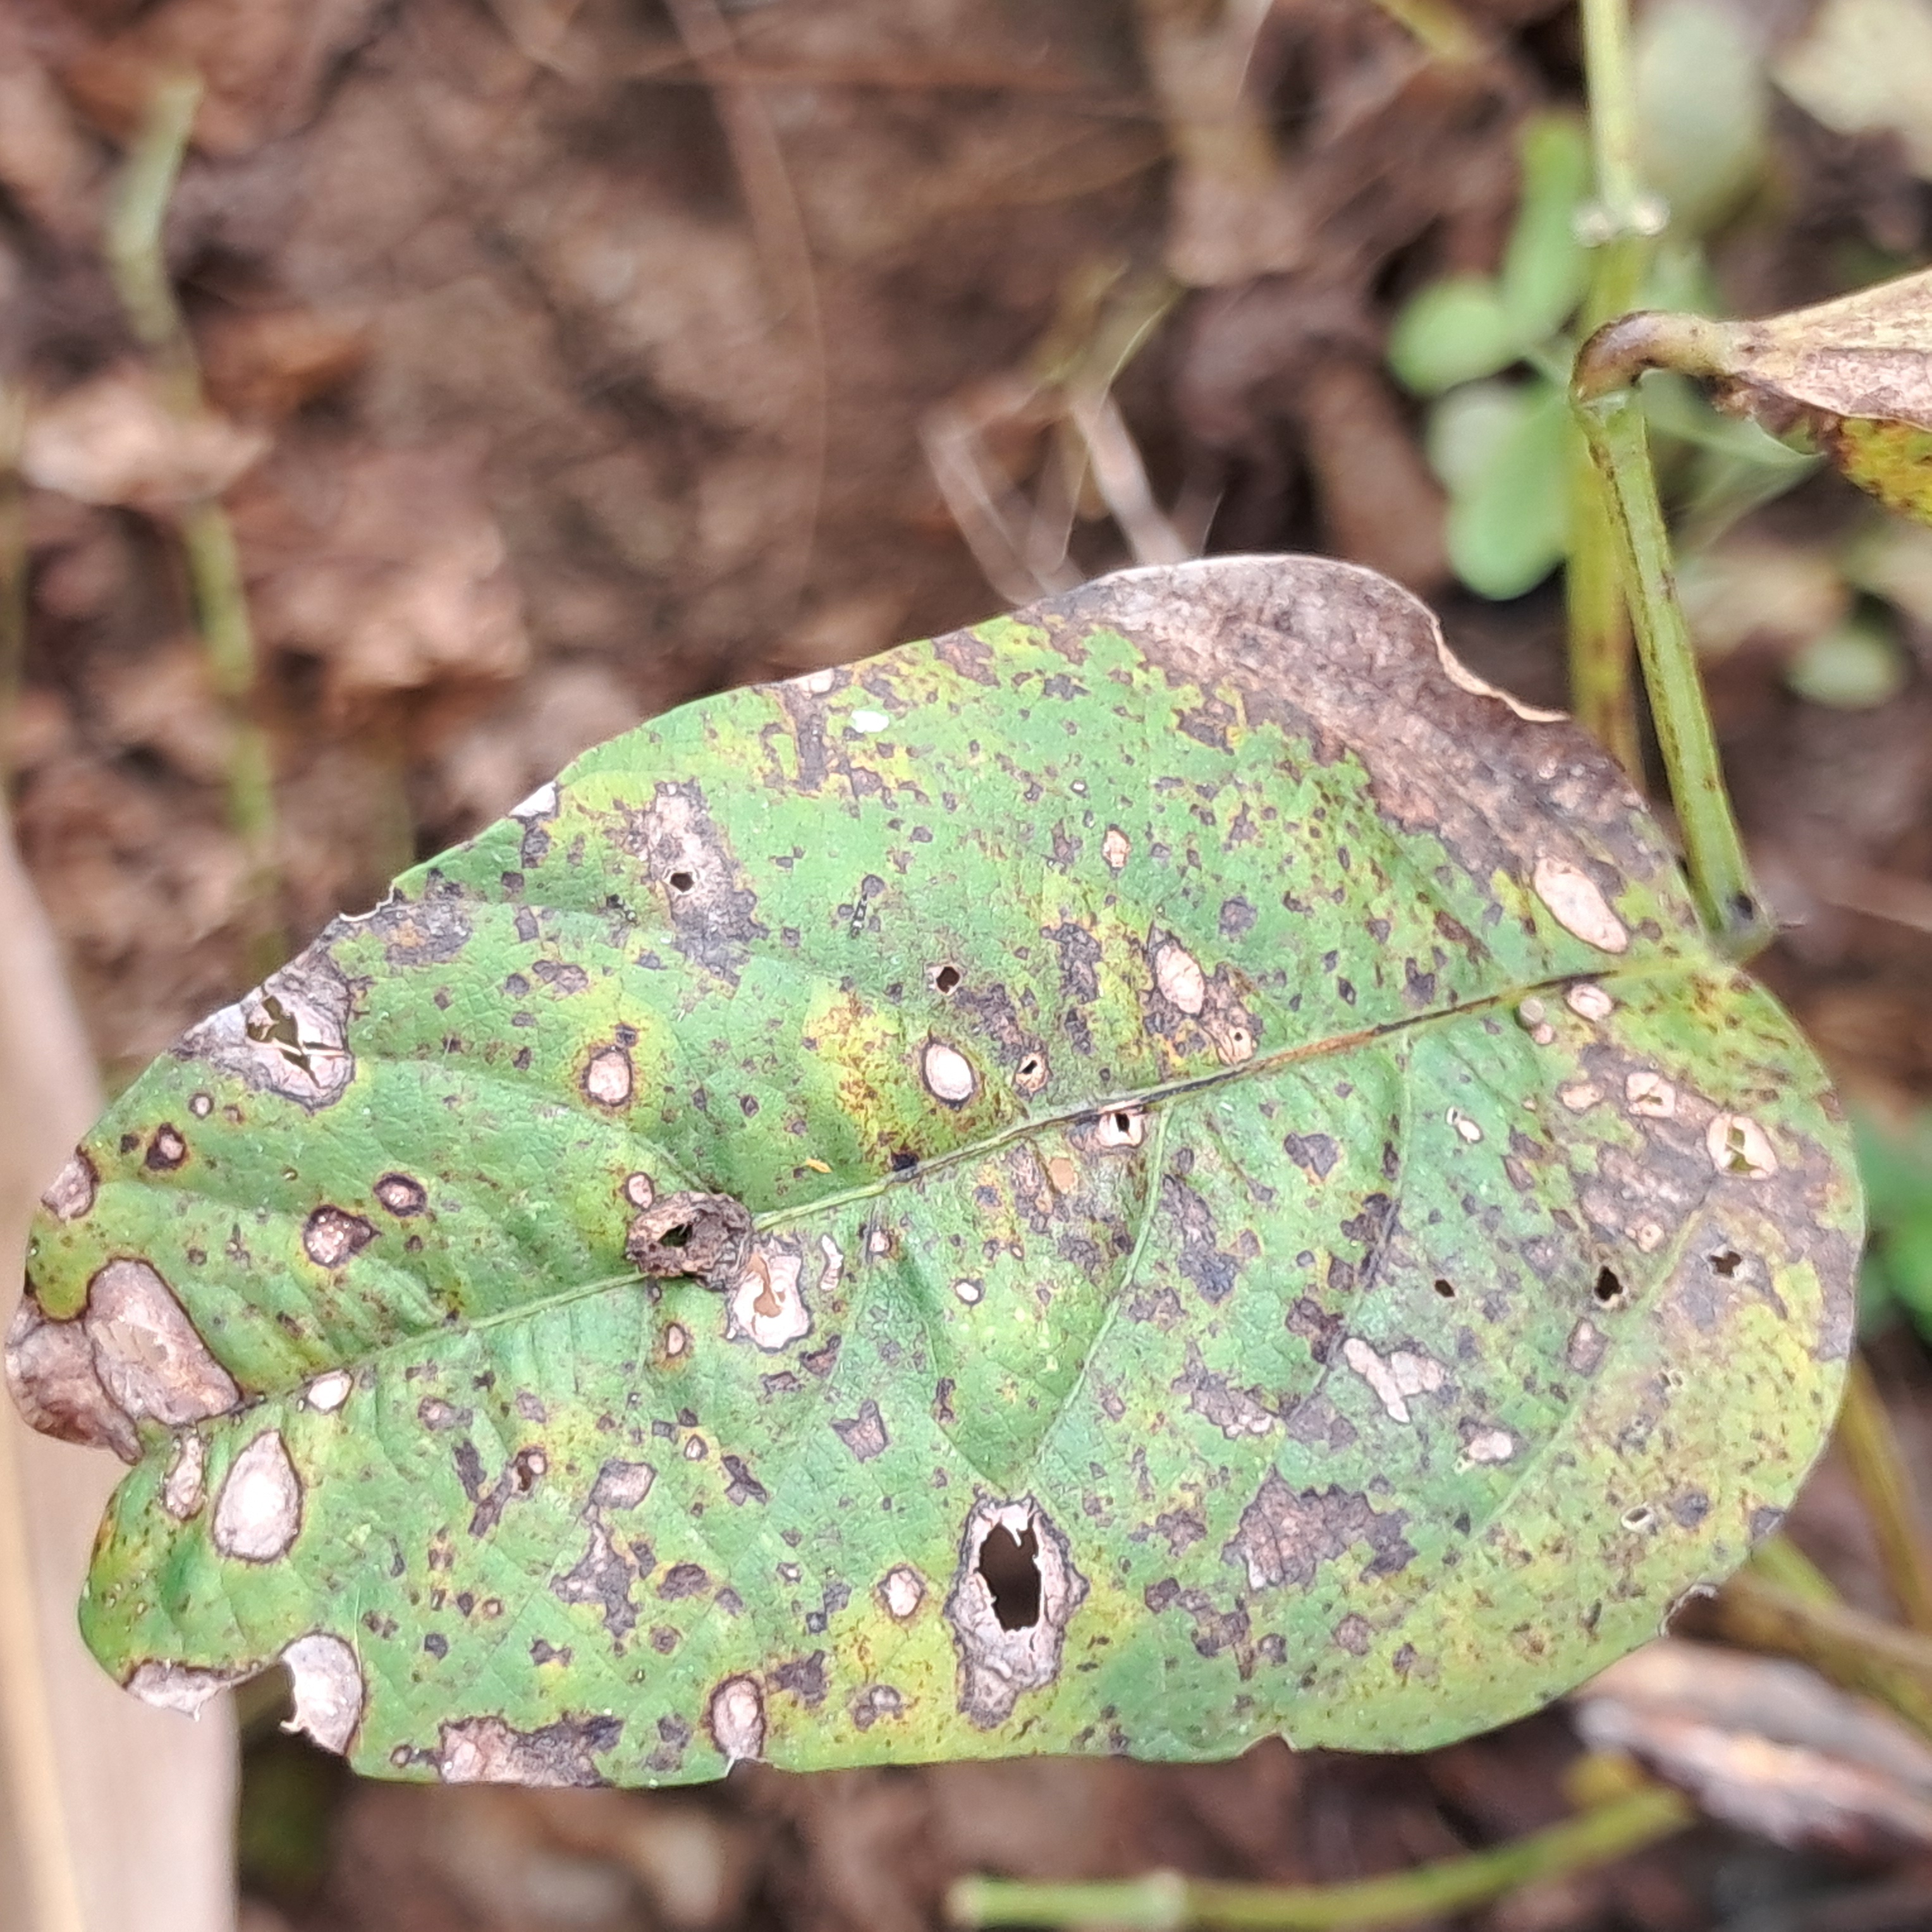
Label: Rust